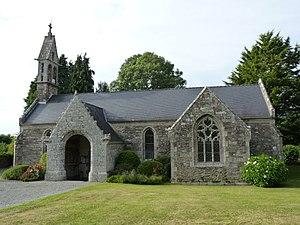
Église du 16ème siècle.